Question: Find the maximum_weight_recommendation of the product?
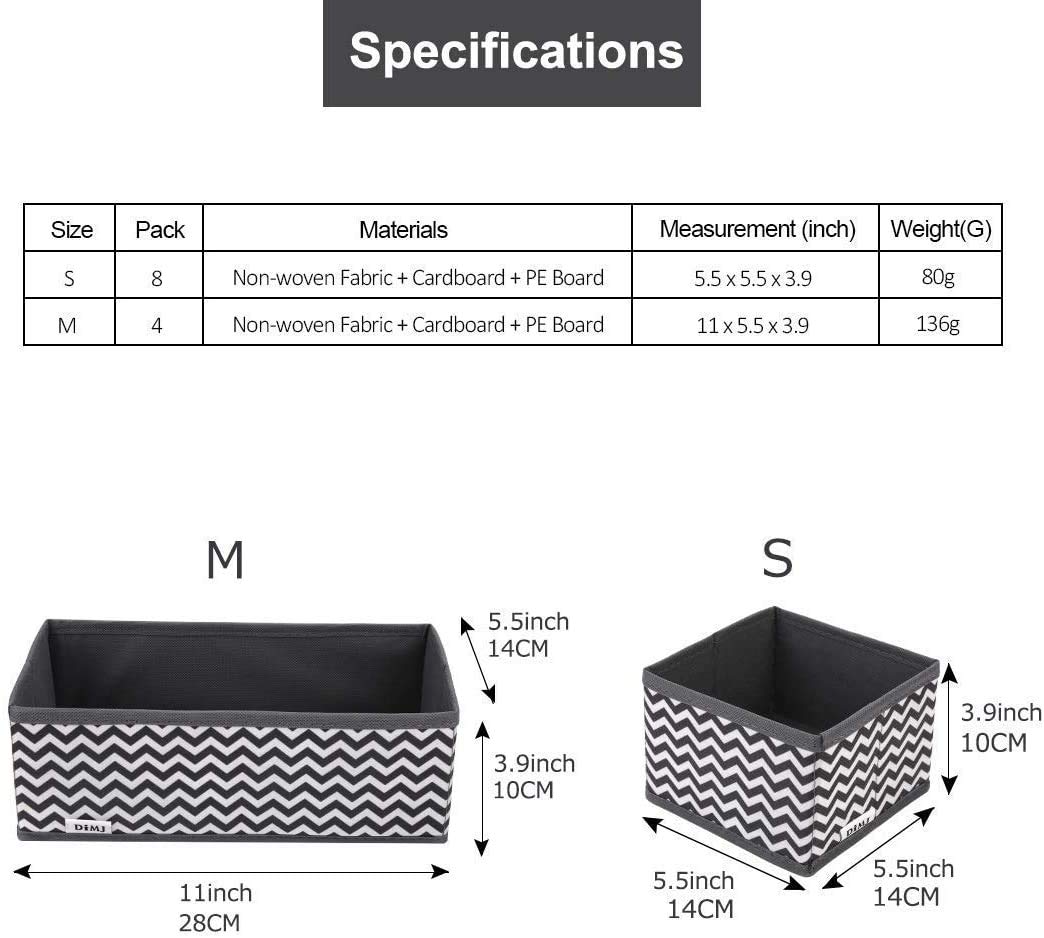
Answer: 80.0 gram